Andrei Sokolov

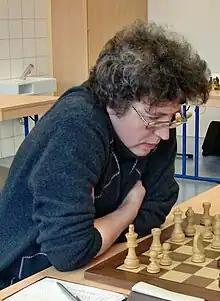
Andrei Sokolov, 2008

Andrei Yurievich Sokolov (born 20 March 1963, in Vorkuta, Komi ASSR, Russian SFSR, Soviet Union) is a chess Grandmaster of Russian origin, now living in France. He was one of the leading players in the world in the late 1980s.